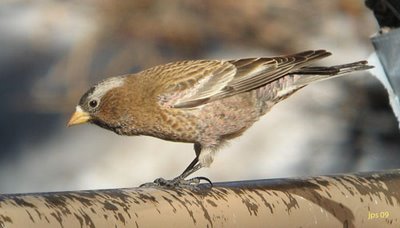
this small bird is colored different shades of brown over its entire body.
the bird has a small black eyering and a small yellow bill.
this chubby bird has a small head, with no distinct nape, a golden yellow bill, and various brown tones covering the rest of its body.
this bird has a brown crown, a small orange bill, and a brown wing
this drab bird has a brownish olive body, a grey eye stripe, thick yellow bill and dark brown wings.
this bird has a light brown body with slightly darker shades in its wings and a white eyebrow, with a small yellow beak.
this small brownish-gray bird has a pointed yellow beak and a light gray eyebrow
this bird has wings that are black and white and has a brown bodythe bird has a small yellow bill and a grey back.
a light brown bird with a short pointed beak.
Species: Gray Crowned Rosy Finch